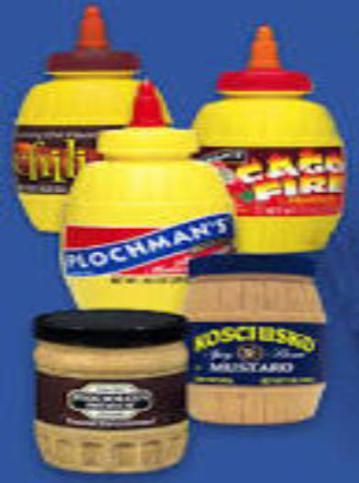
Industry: Food